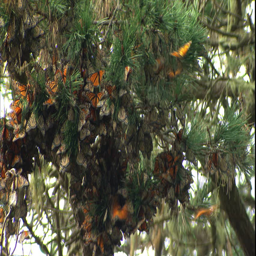
dozens of monarch butterflies are gathered on a tree branch in the forest